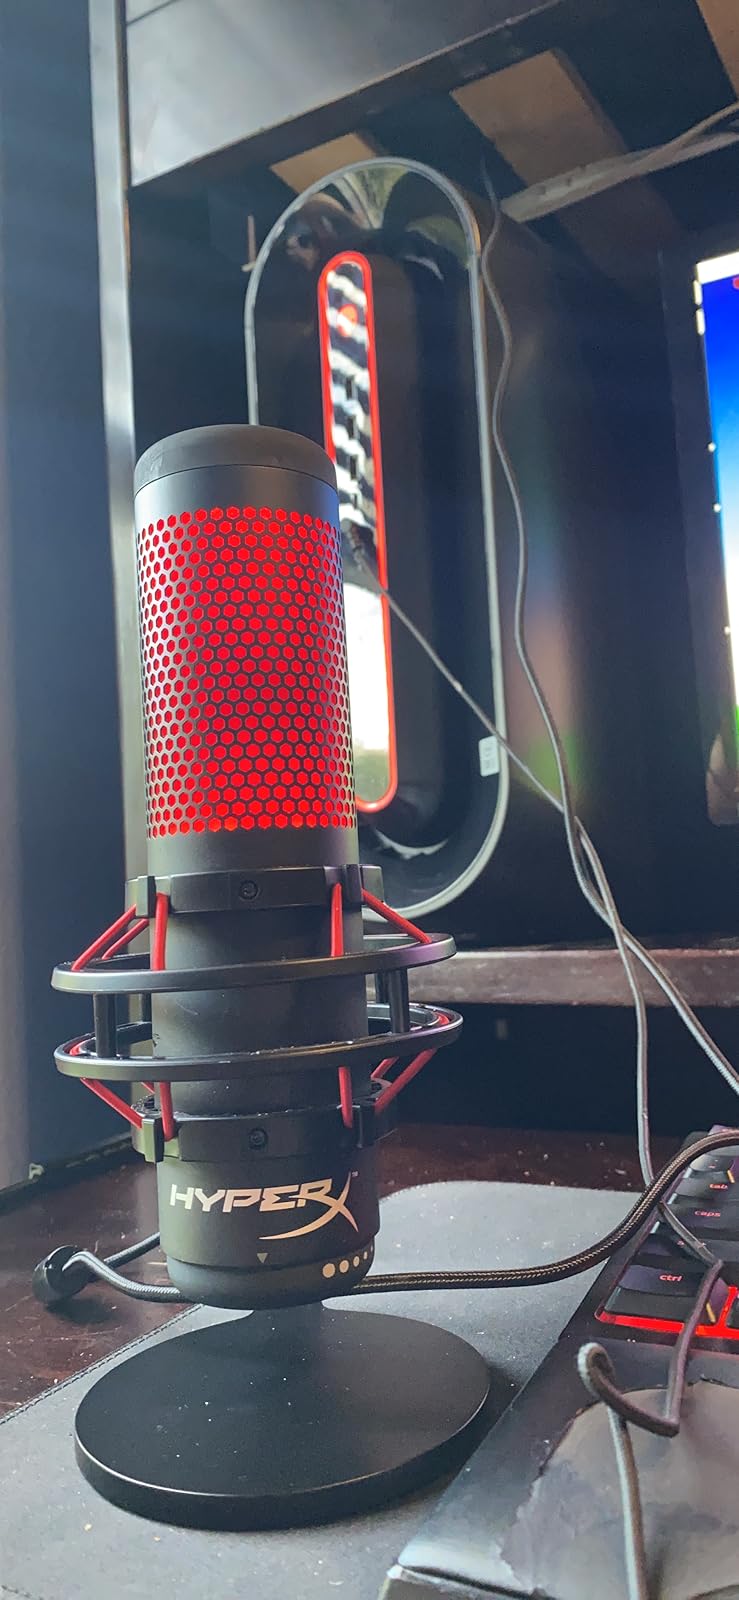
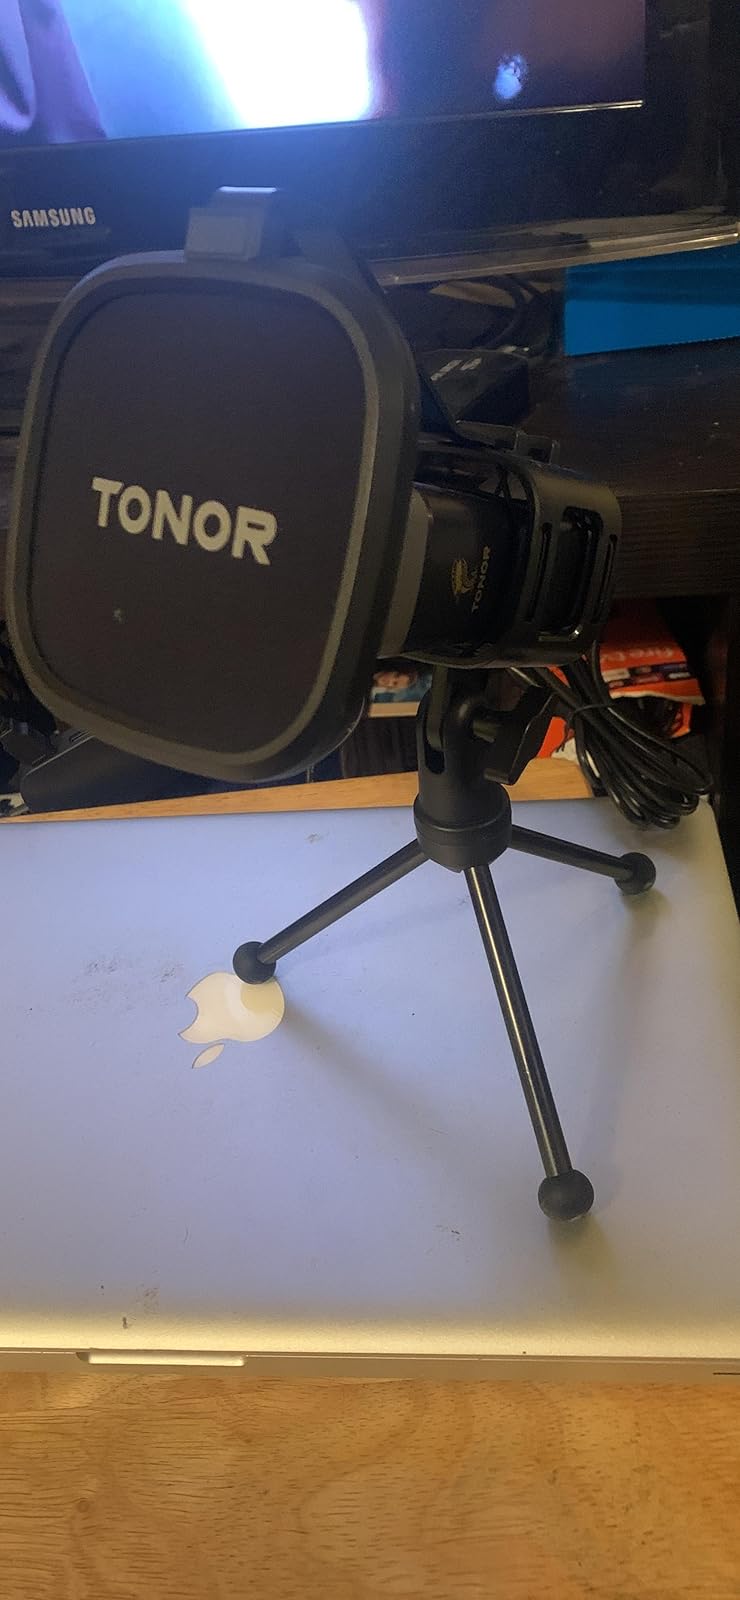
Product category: microphone
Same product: no